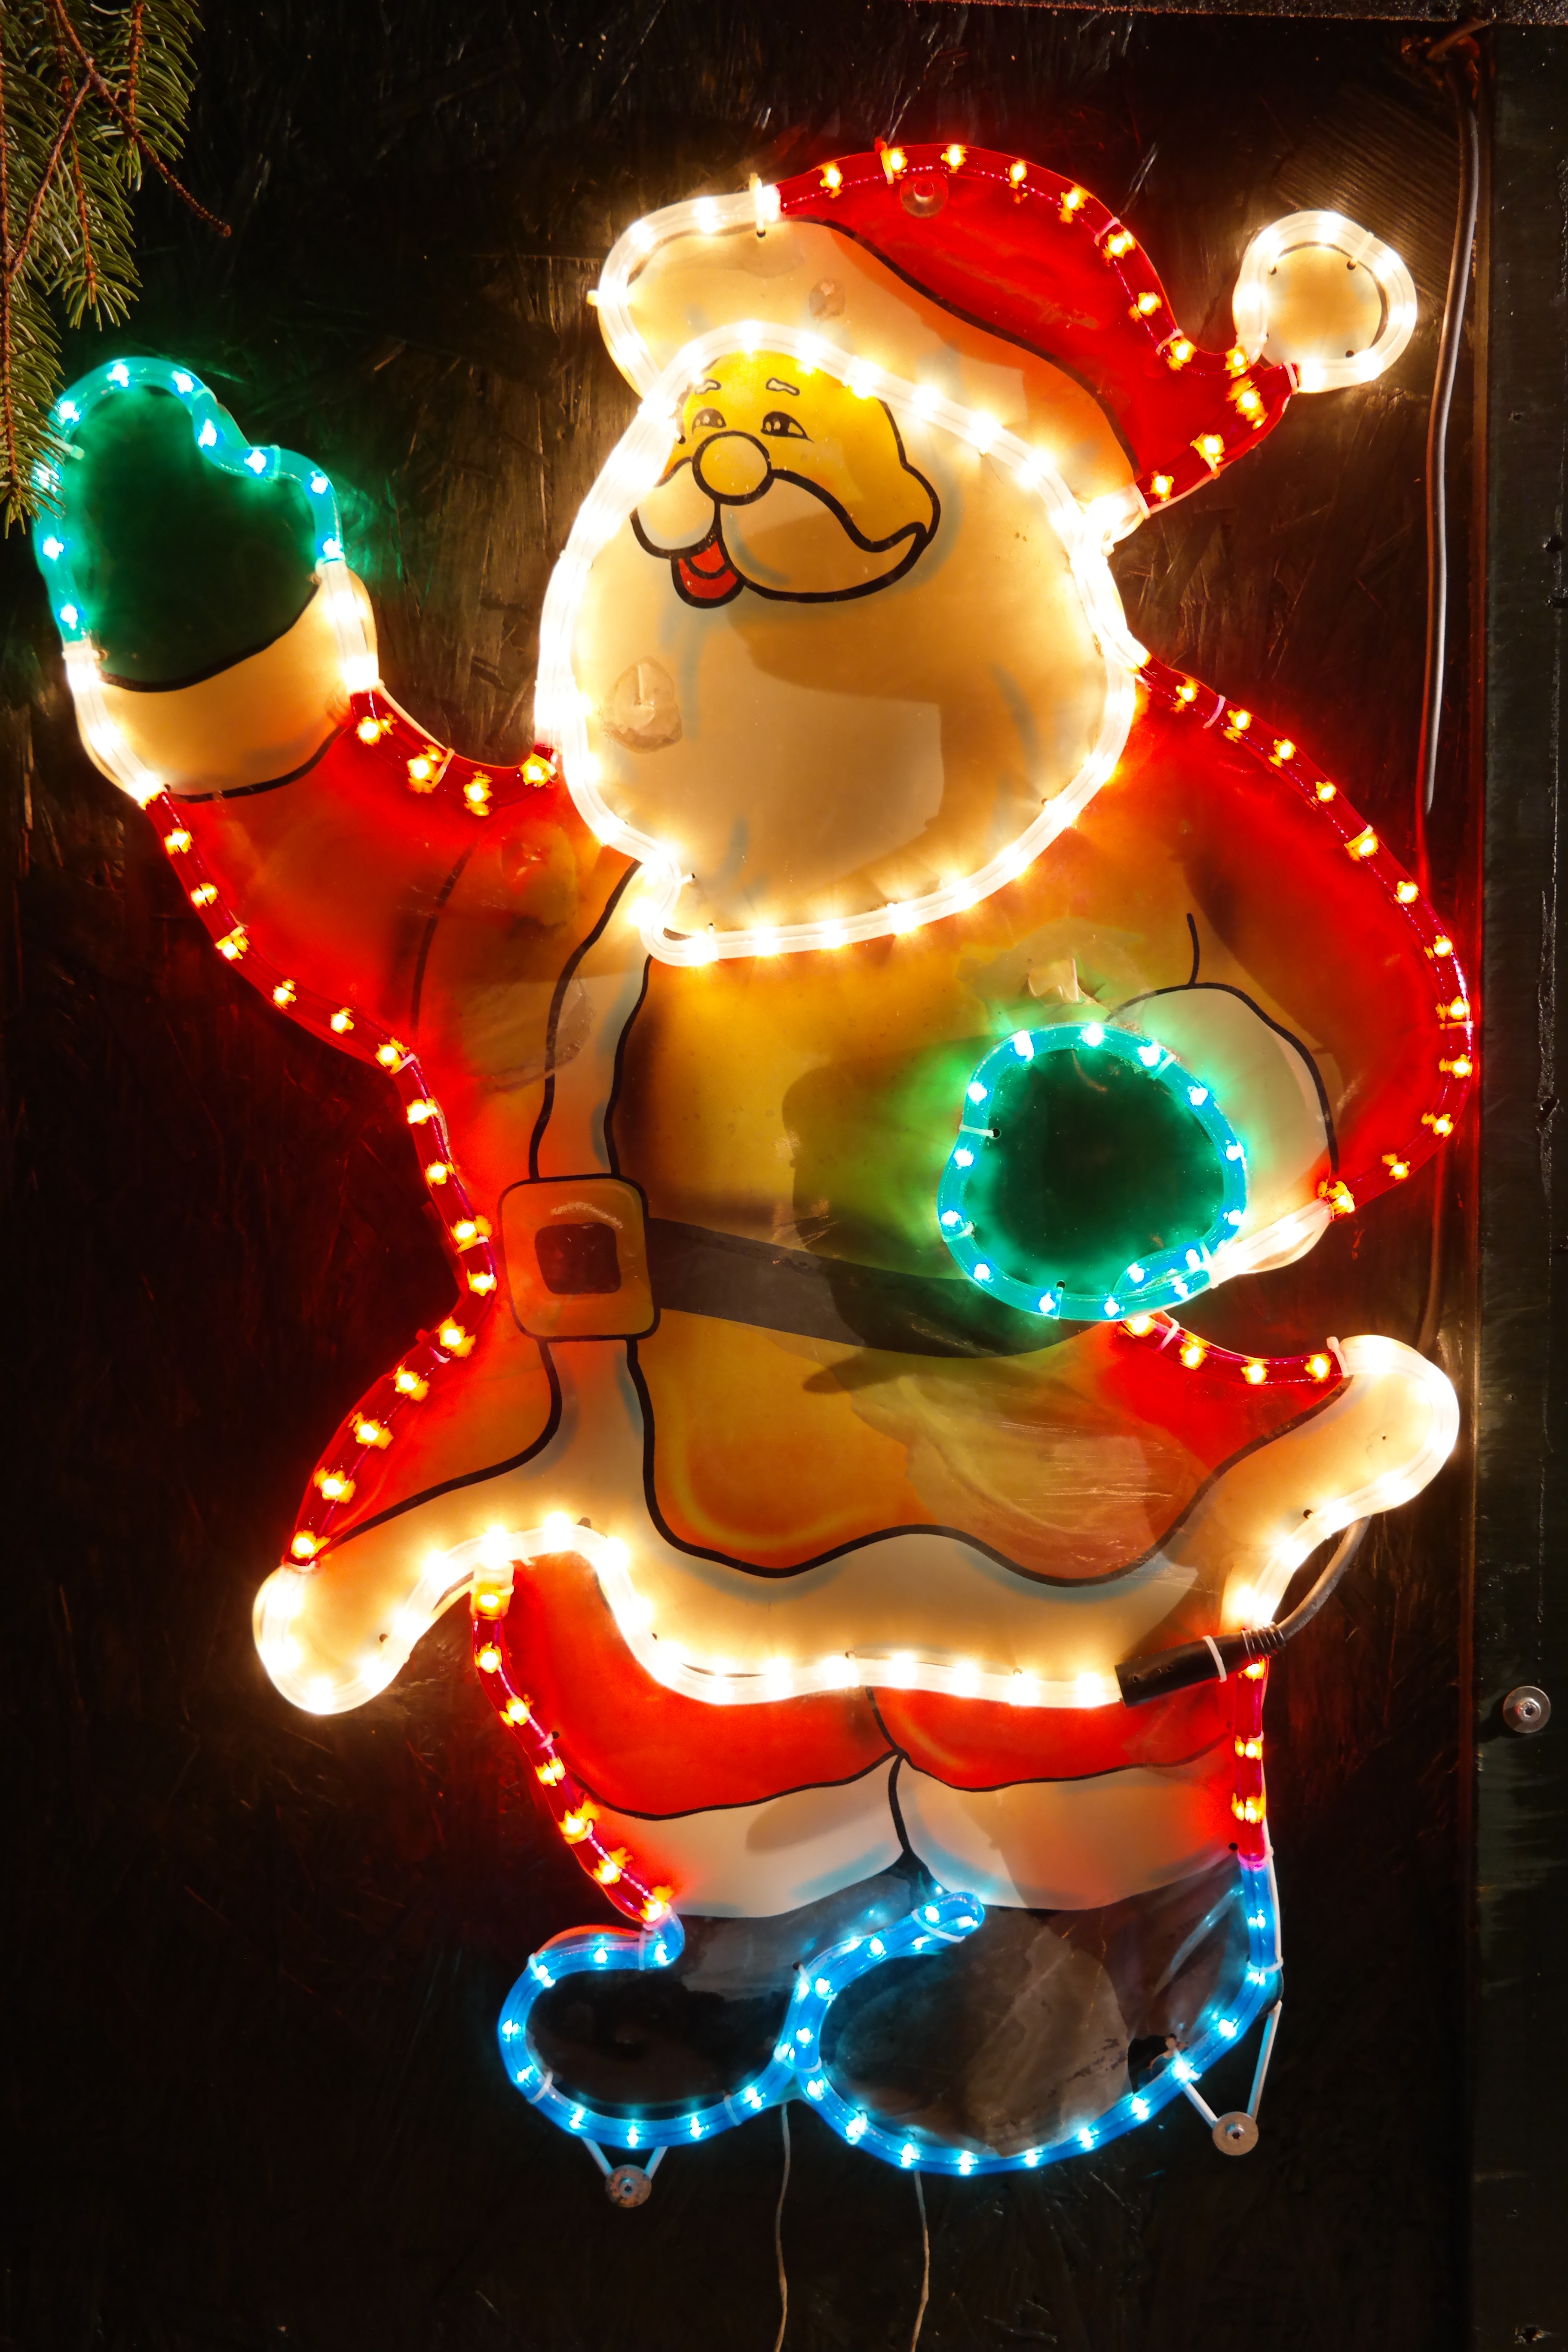
light, color, holiday, colorful, christmas, illuminated, christmas decoration, figure, organ, mid autumn festival, christmas figure, soft night man